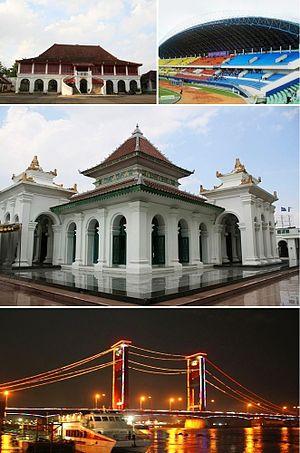
Palembang est une ville d'Indonésie, dans le sud de l'île de Sumatra. C'est la capitale de la province de Sumatra du Sud. Elle a le statut de kota. Sa population s'élevait à 1 742 186 habitants en 2013. C'est la deuxième ville importante de Sumatra après Medan, et la septième du pays après Jakarta, Surabaya, Bandung, Medan, Semarang, et Makassar. La ville a accueilli la 26ᵉ édition des SEA Games en 2011 et les Jeux asiatiques de 2018.